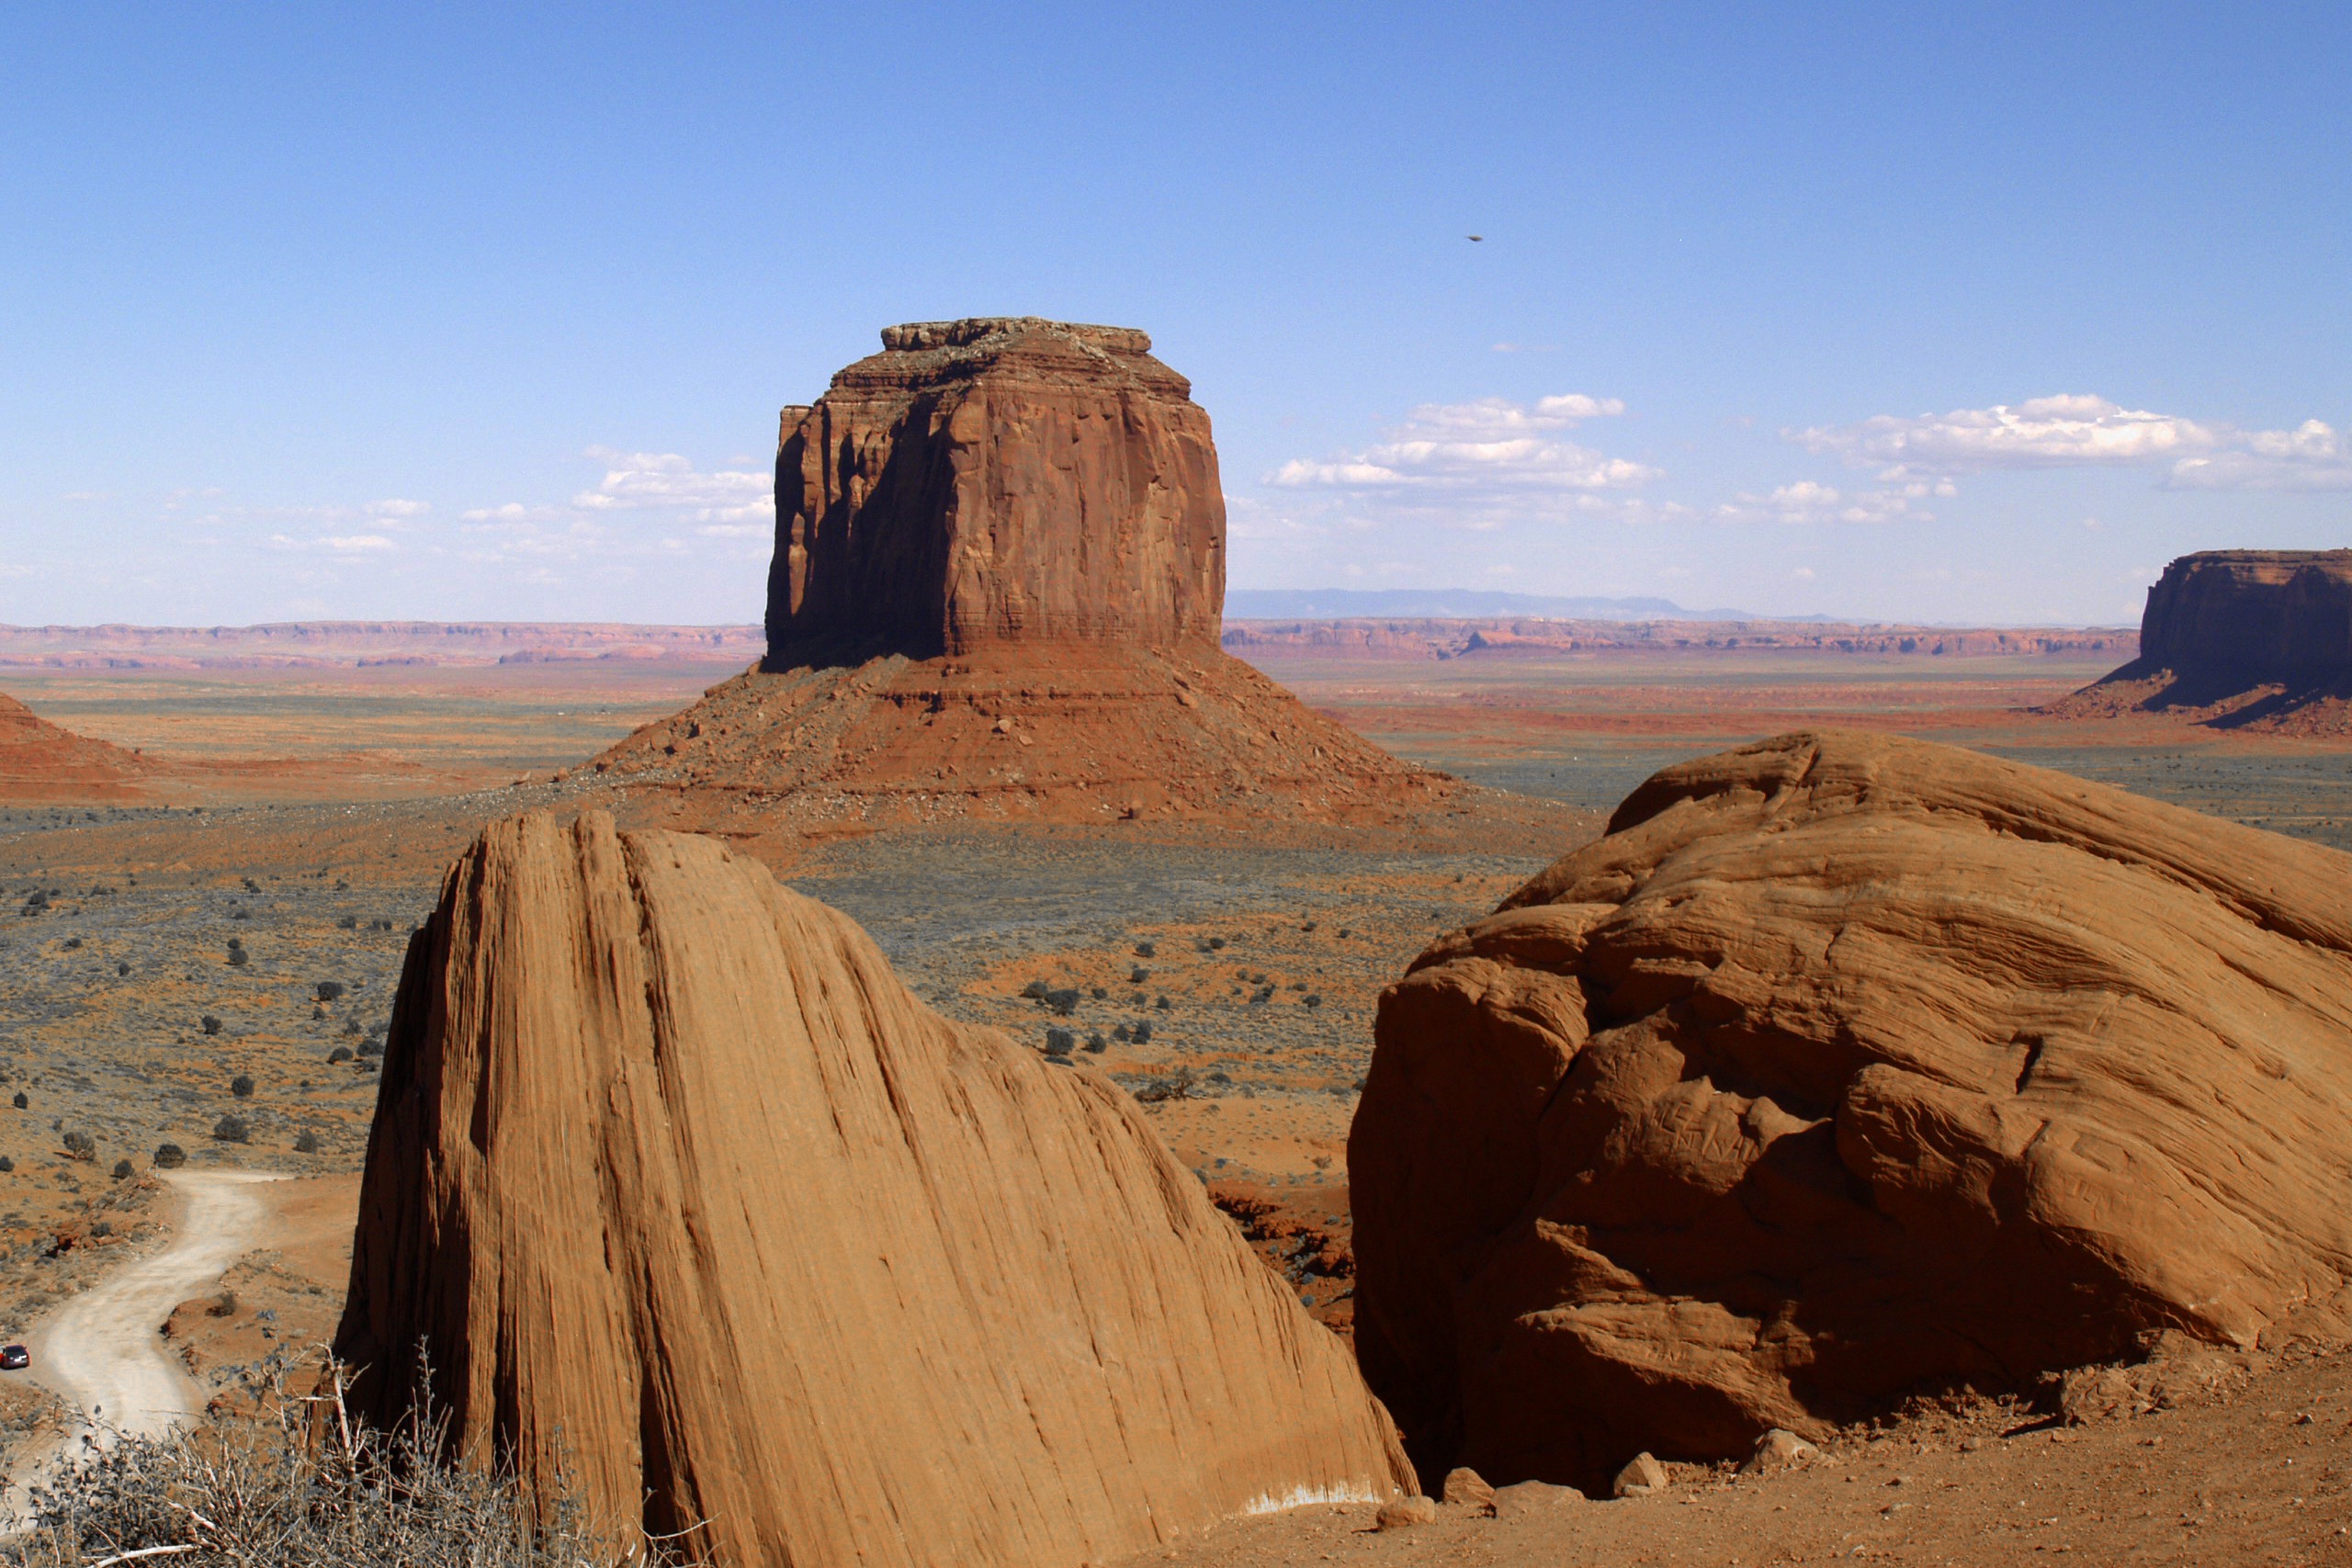
landscape, sand, rock, desert, valley, formation, dry, cliff, arch, scenery, usa, colorful, terrain, material, erosion, geology, utah, badlands, hot, plateau, tourist attraction, sahara, wadi, butte, landform, graceful, monument valley, red rocks, ancient history, natural environment, geographical feature, aeolian landform